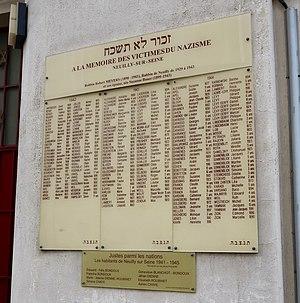
Plaque en mémoire des Juifs victimes du nazisme, synagogue de Neuilly-sur-Seine, 10 bis rue Ancelle (Hauts-de-Seine).
La synagogue de Neuilly est un lieu de culte juif situé 12 rue Ancelle à Neuilly-sur-Seine. La synagogue est membre du Consistoire central israélite de France. Michaël Azoulay y officie comme rabbin depuis 2009.
Neuilly-sur-Seine est une commune française située dans le département des Hauts-de-Seine, en région Île-de-France.
La rafle de Neuilly prend place le 25 juillet 1944 au nᵒ 67 de la rue Édouard-Nortier à Neuilly-sur-Seine, dans un centre de l'UGIF, pour enfants en bas âge, une clinique désaffectée. Les 10 enfants et une adulte sont déportés par le convoi nᵒ 77, en date du 31 juillet 1944, le dernier grand convoi au départ de la gare de Bobigny, de Drancy vers Auschwitz. Aucun des enfants n'a survécu.